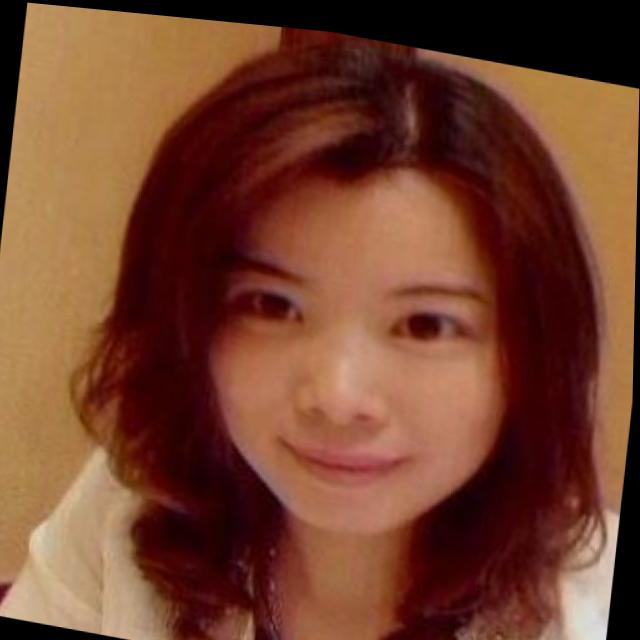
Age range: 21-44